Amphitragulus

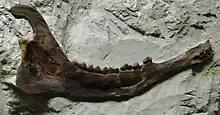
Jaw, Staatliches Museum für Naturkunde Stuttgart

Amphitragulus is an extinct genus of Artiodactyla, endemic to Europe during the early Miocene. It has been found in Aragon (Spain), Ronheim (Germany), Sardinia (Italy), France and Kazakhstan and range from 33 - 15.97 million years old.